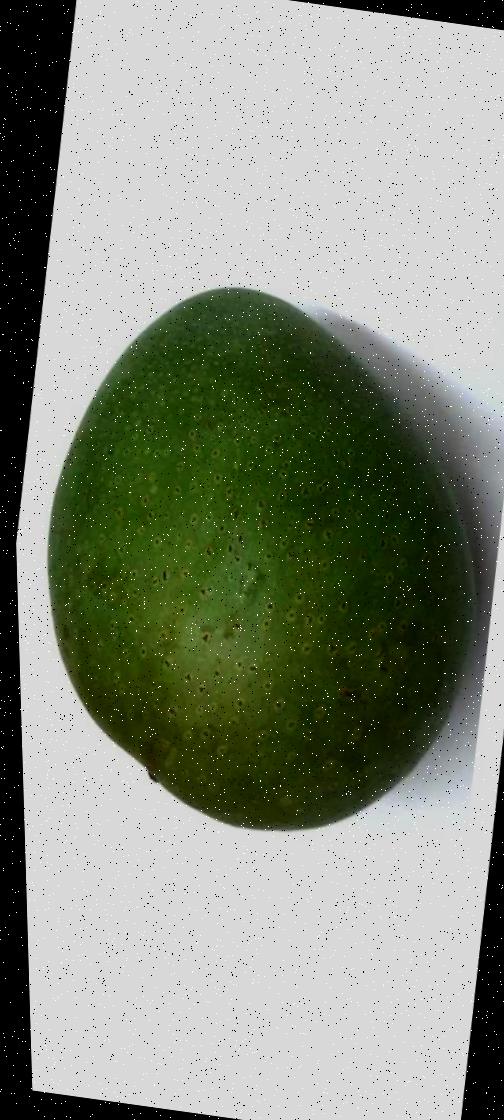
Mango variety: Ashshina Zhinuk